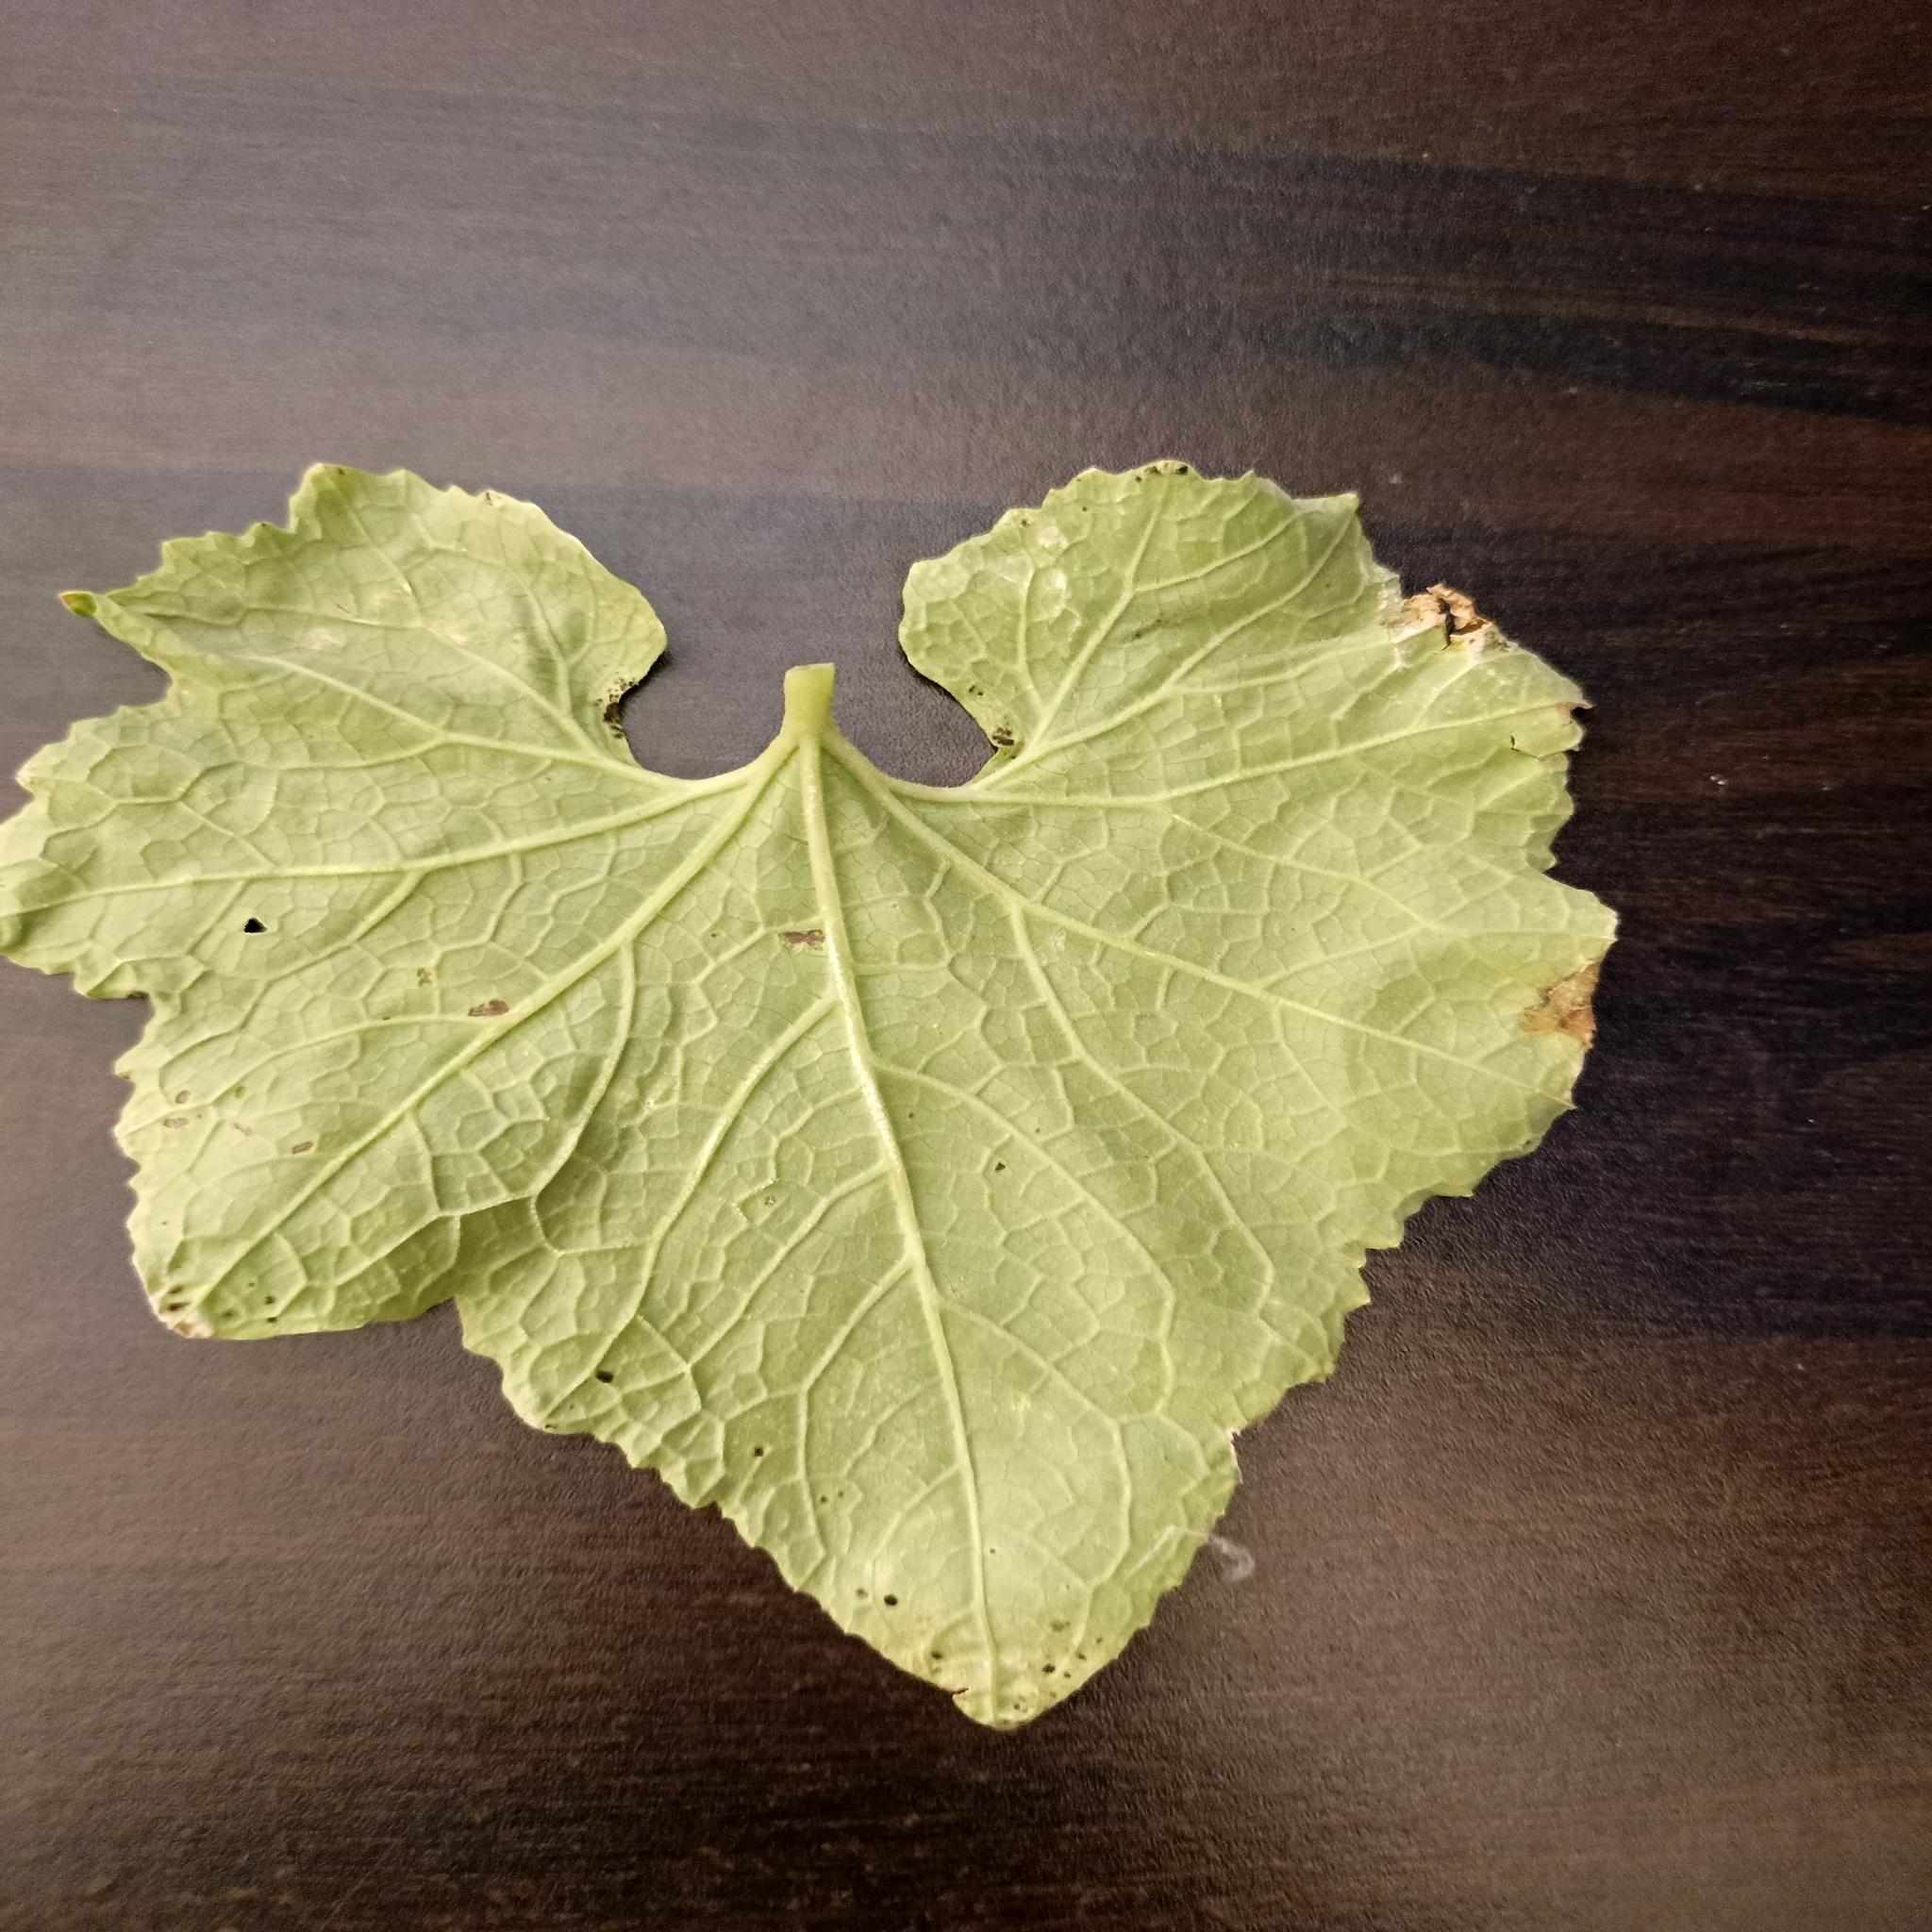
Label: Downy mildew